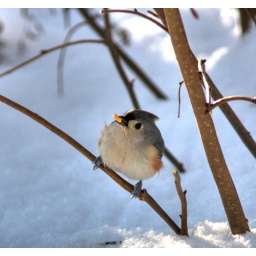
Bird on a small tree branch, holding some bird seed in its beak.